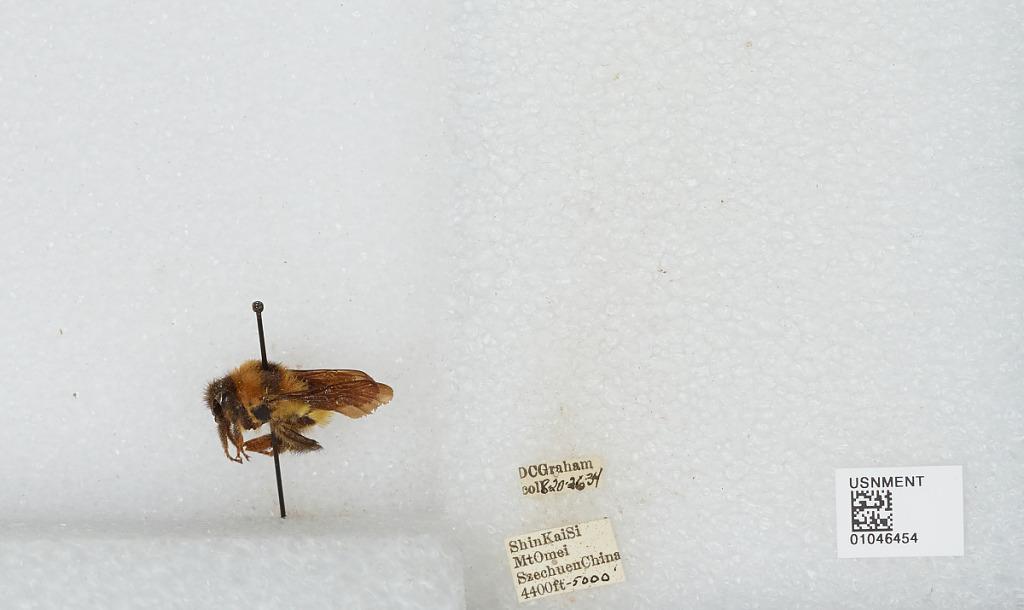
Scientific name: Bombus sp.
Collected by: D. Graham
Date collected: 1934-8-20
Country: China
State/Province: Sichuan
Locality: Shin Kai Si Mount Emei